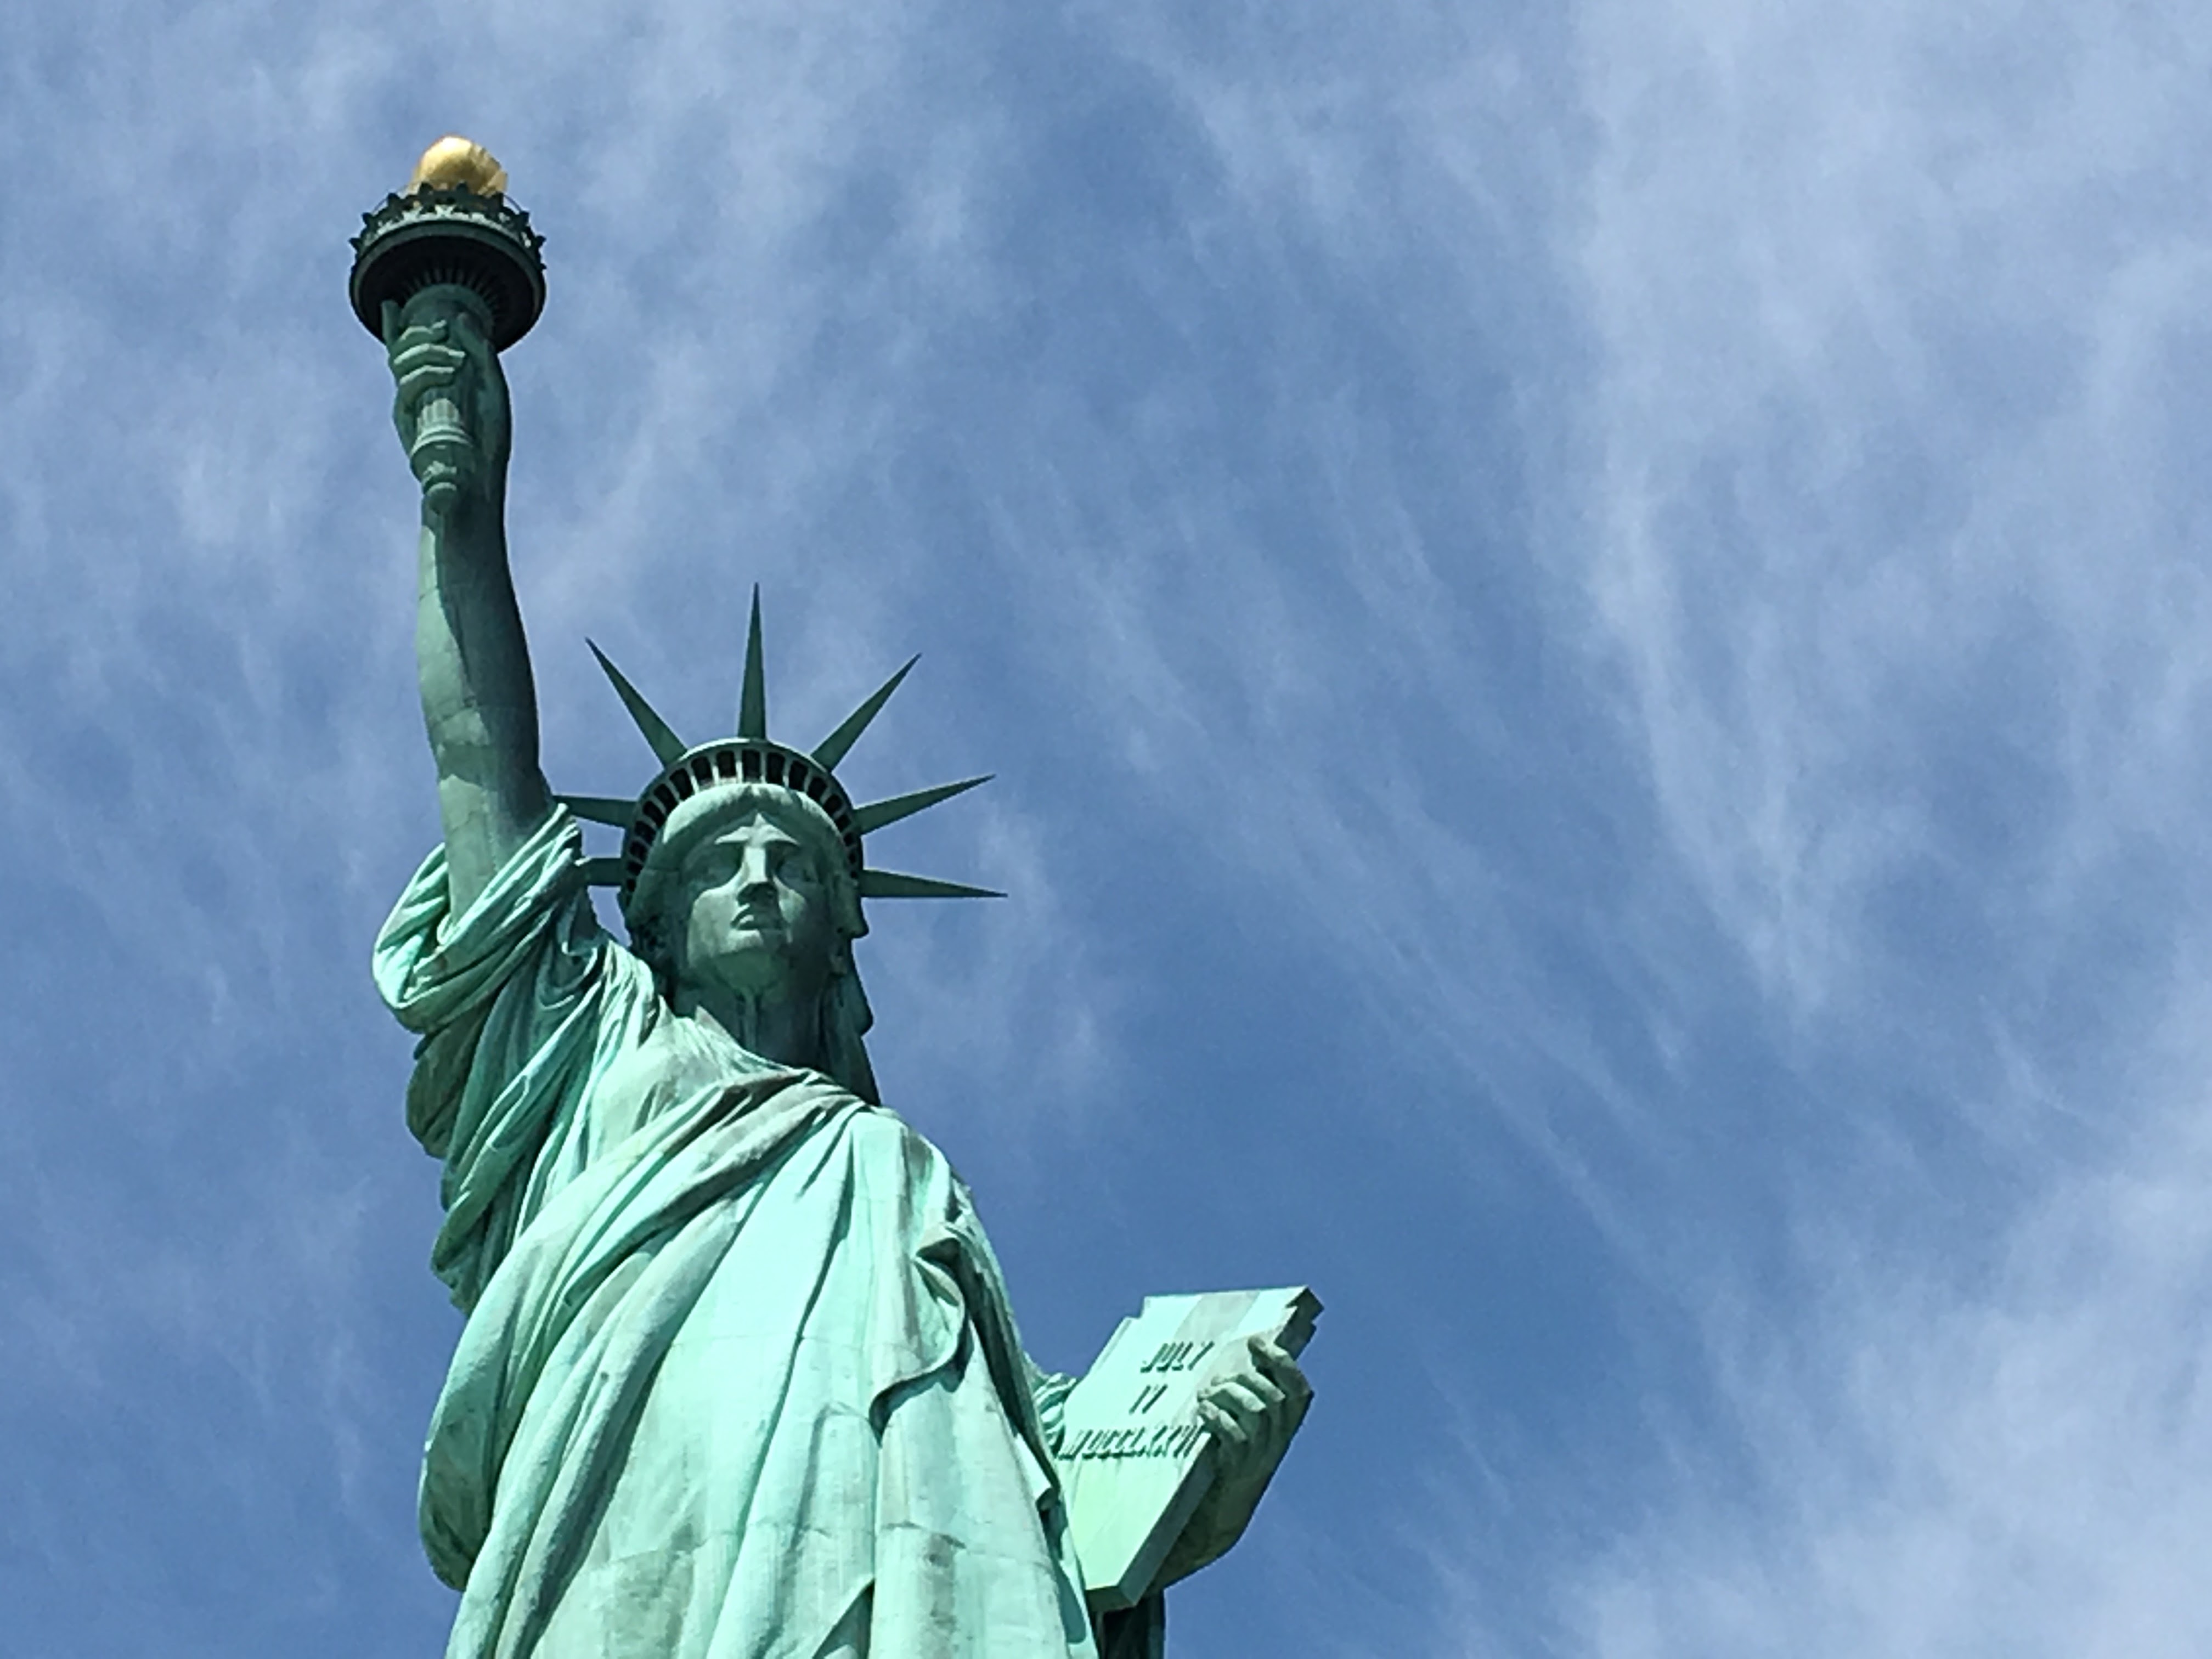
statue of liberty, statue, monument, landmark, sky, sculpture, stock photography, cloud, photography, national historic landmark, art, artwork